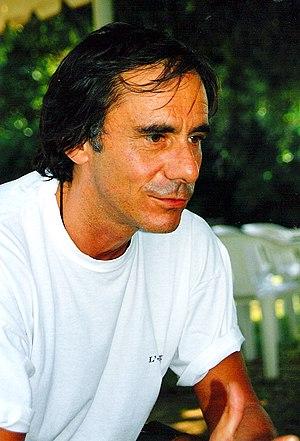
Roberto Vecchioni est un auteur-compositeur italien.